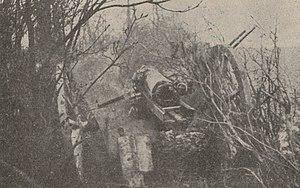
Canon de 75 mm du 33e RAC dans le bois d'Esnes en mai 1916
Le 33ᵉ régiment d'artillerie est une unité d'artillerie de l’armée française. Il a notamment combattu lors de la Première et de la Seconde Guerre mondiale.